Eaton Hall, Cheshire

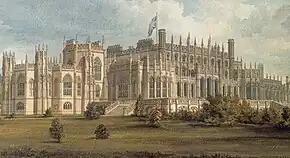
A large, elaborate, Gothic-style house, with multiple towers and pinnacles

By the time that Robert Grosvenor, then the 2nd Earl Grosvenor, and later the 1st Marquess of Westminster, inherited the estate in 1802, the Samwell Hall had become old-fashioned and in need of renovation. Grosvenor appointed William Porden to plan the improvements. Building started in 1803 and Porden (later assisted by Porden's son-in-law Joseph Kay) estimated it would take three years to build at a cost of £10,000. In the event it took just under 10 years and cost over £100,000. The previous house was encased and surrounded by "every possible permutation of the gothic style"; including turrets, pinnacles, arched windows, octagonal towers, and buttresses (both regular and flying). Two new wings were added in the first stage, and in the 1820s more wings were added, by this time under the direction of Benjamin Gummow. The interior of the house was as lavish as the exterior, with more Gothic detailing. The hangings for the state bed included of purple damask and of sarsenet (fine silk) trimmed with gold lace. When the future Queen Victoria visited in 1832 at the age of 13, she wrote in her journal: "The house is magnificent". Others described it as being "as extravagant and opulent as the very latest upholsterer-decorators could make it". A critic found it "the most gaudy concern I ever saw" and "a vast pile of mongrel gothic which ... is a monument of wealth, ignorance and bad taste". Richard Grosvenor, 2nd Marquess of Westminster, succeeded his father in 1845 and commissioned the Scottish architect William Burn to make alterations to the house. Burn raised the centre of the south front to make it look like a tower, and changed some of the external Gothic features. The architectural historian Nikolaus Pevsner described this house as a "spectacular Gothic mansion".